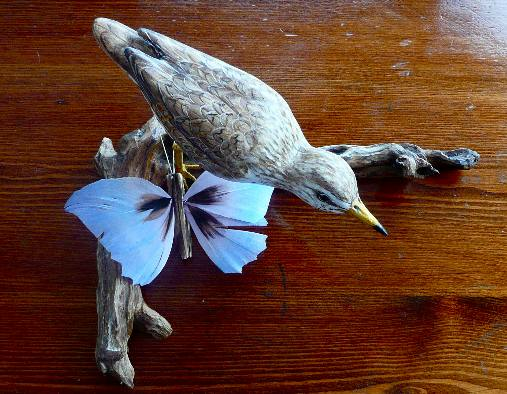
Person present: No